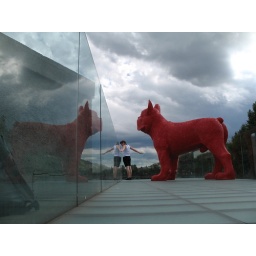
Giant red dog sculpture by the &amp;quot;Cracking Art Group&amp;quot;.Museum Kampa, Prague.